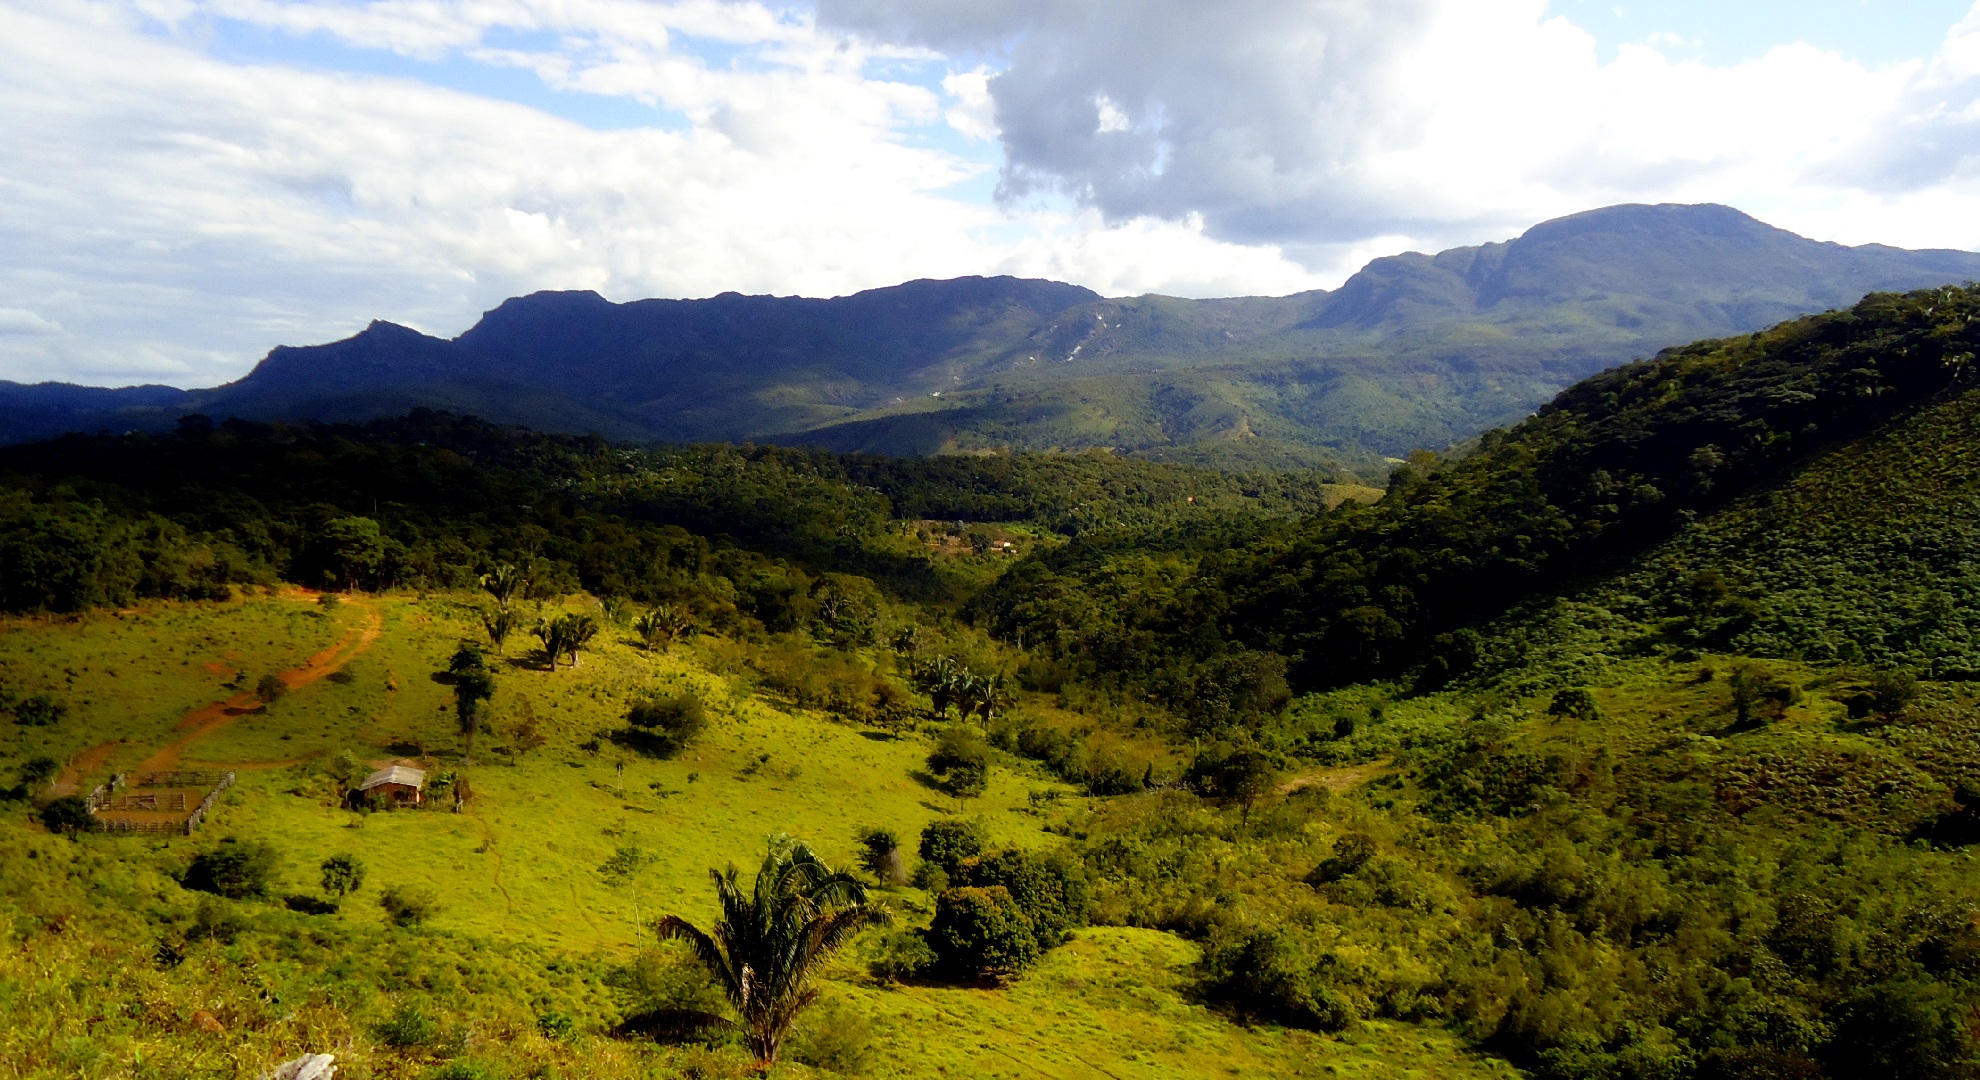
landscape, tree, nature, forest, wilderness, walking, mountain, meadow, leaf, hill, adventure, valley, mountain range, rural, autumn, ridge, grassland, plateau, paisagem, fell, habitat, ecosystem, vale, rural area, landform, natural environment, geographical feature, mountainous landforms, montanha, fel cio dos santos